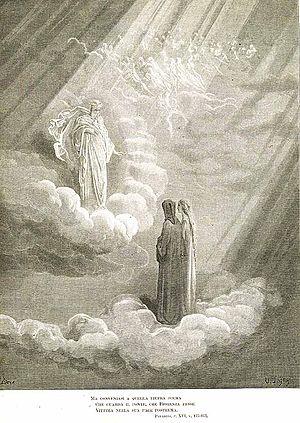
Cacciaguida degli Elisei est un chevalier de la seconde croisade né à Florence vers 1091 et mort en Palestine vers 1148. Il est le trisaïeul de Dante Alighieri, auteur de la Divine Comédie.